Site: brandenburg
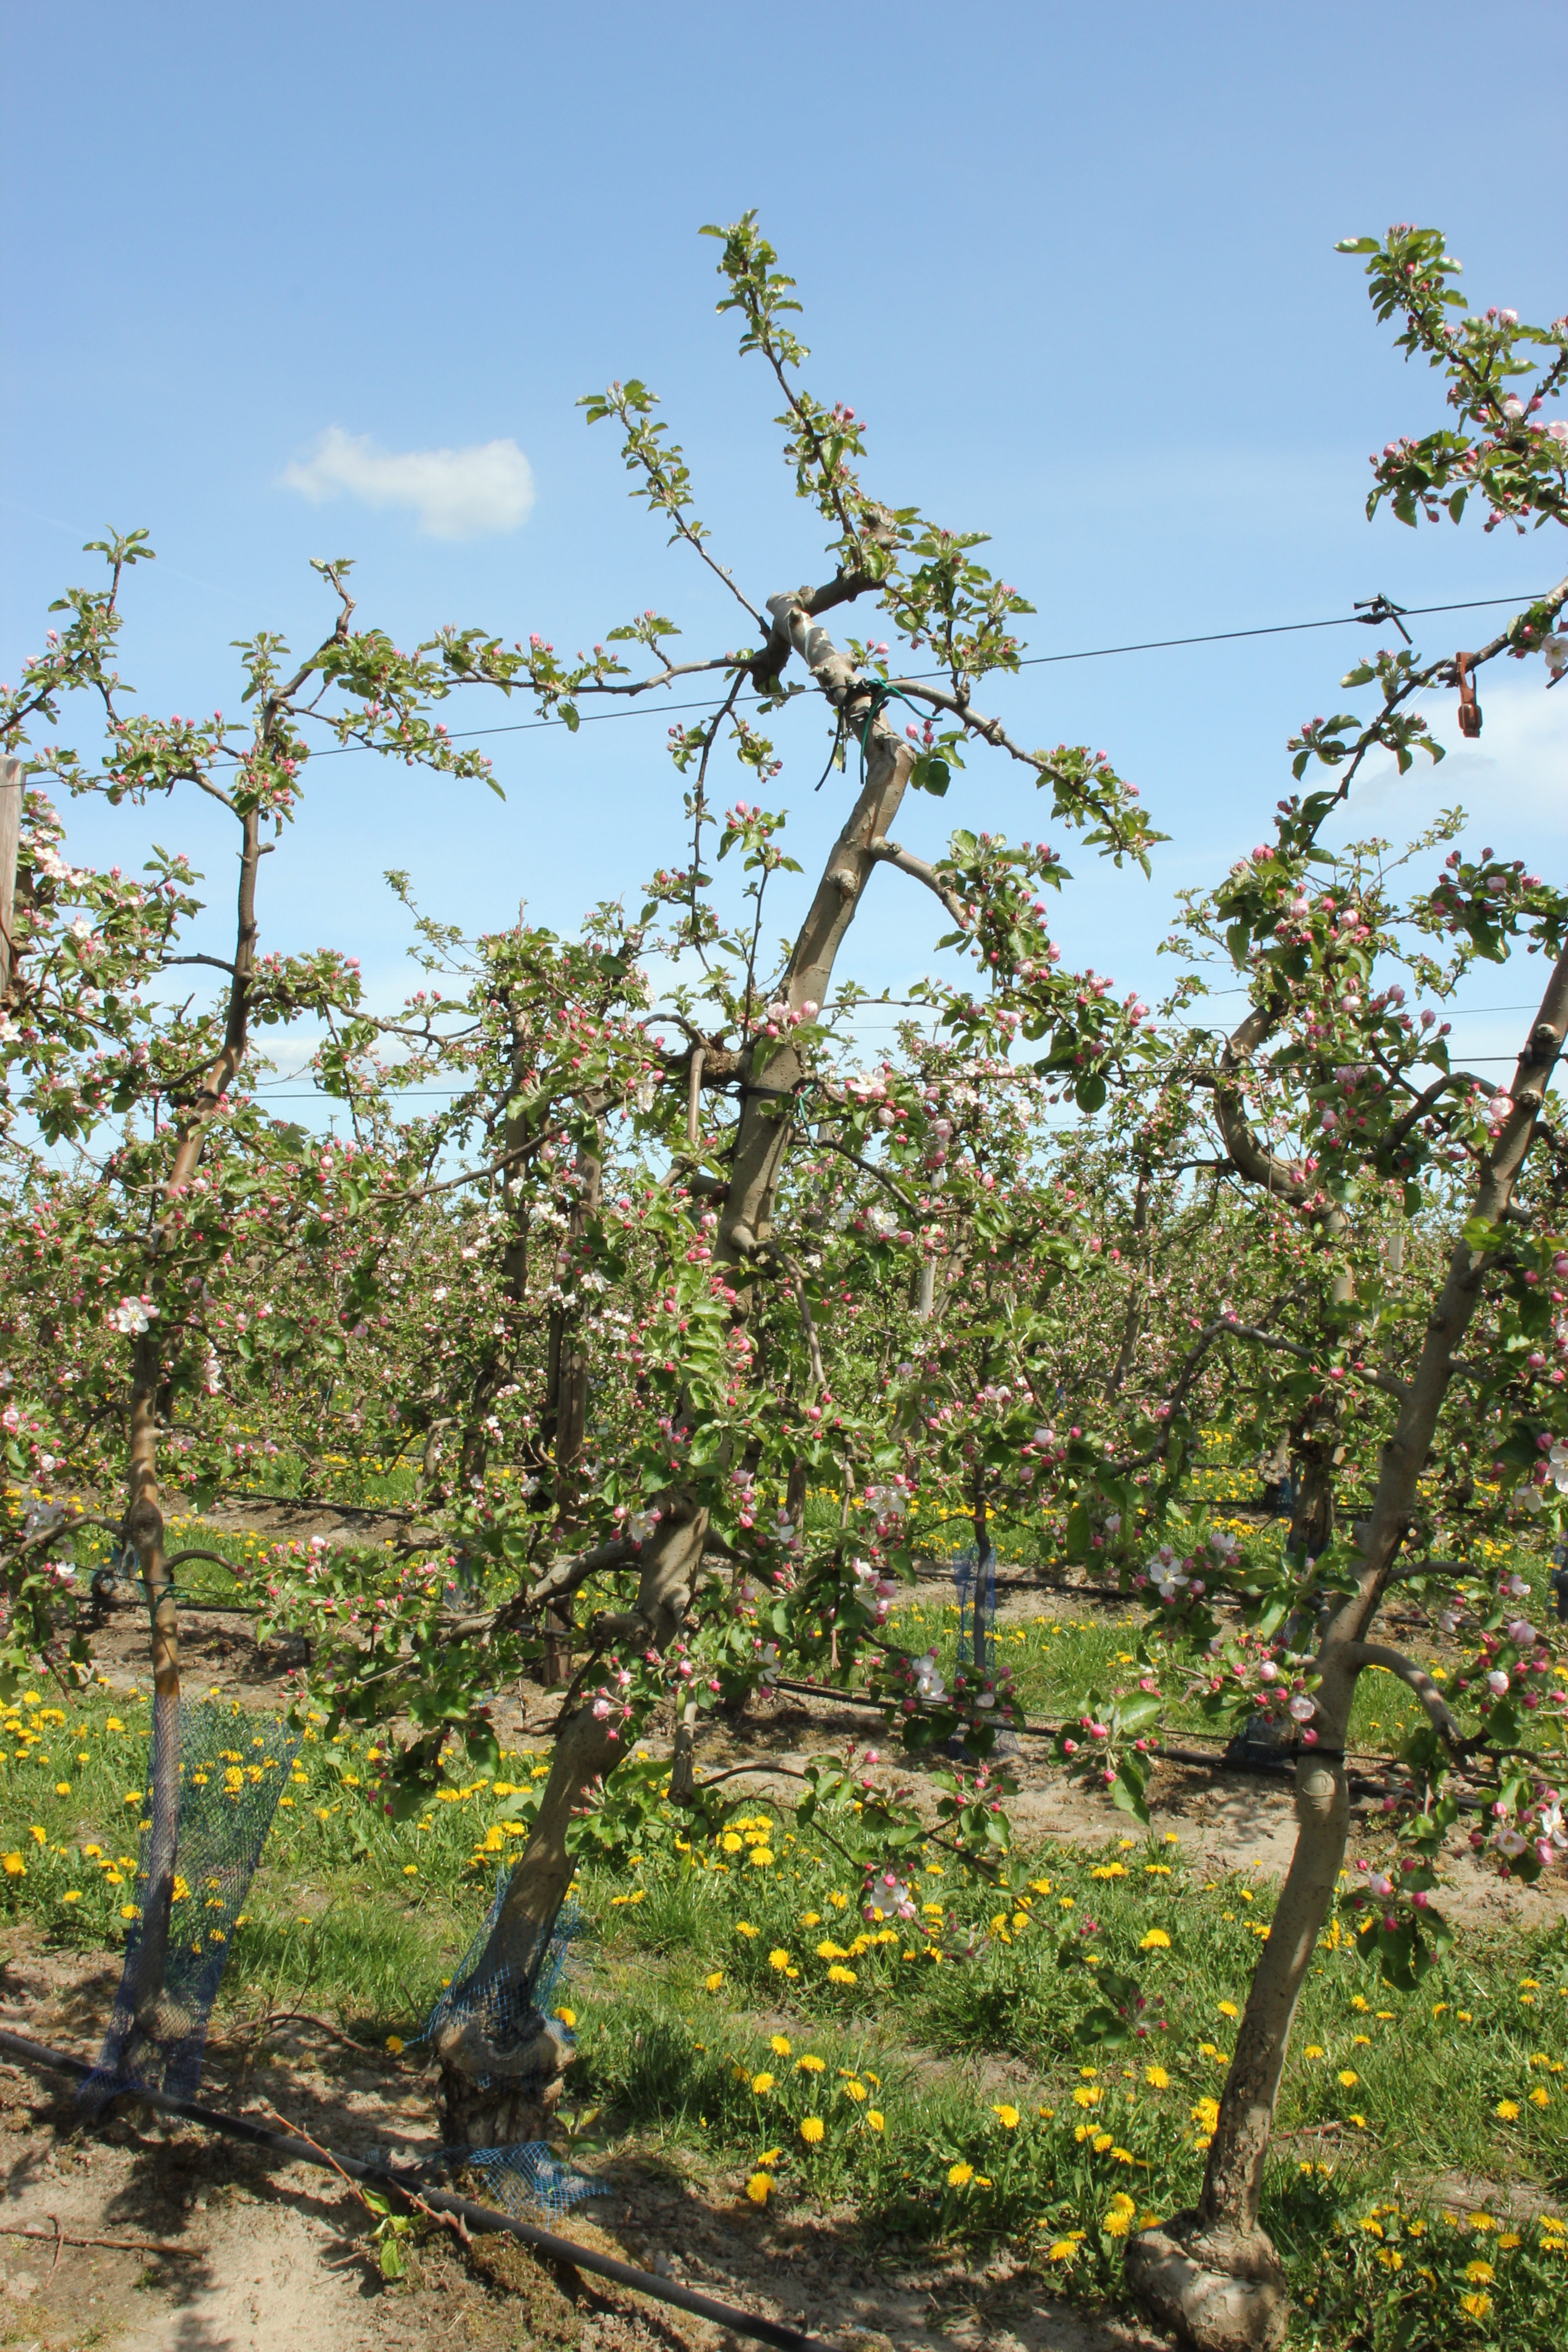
Growth stage (BBCH 57): Inflorescence emergence